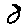
Label: 8